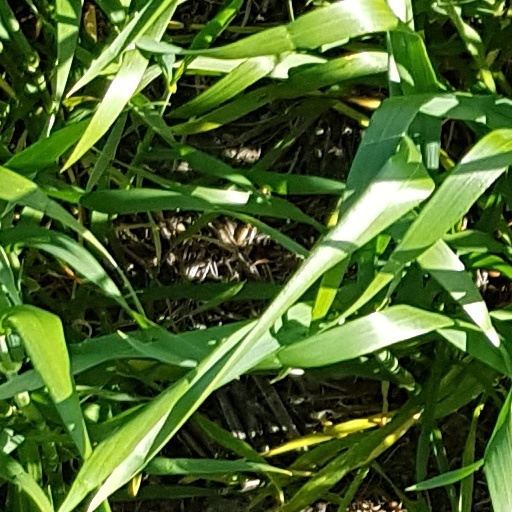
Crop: wheat